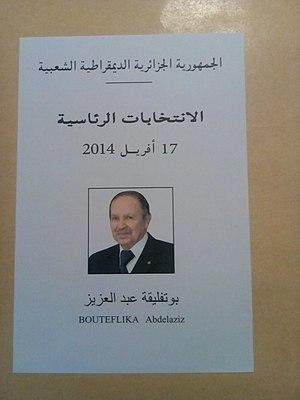
Bulletin de vote de Abdelaziz Bouteflika 2014
Le clan d'Oujda, appelé parfois le « groupe de Tlemcen », est un groupe politico-militaire composé d'algériens du Front de libération nationale durant la guerre d'Algérie. Le clan s'est bâti sur la première communauté algérienne installée au Maroc depuis 1850, composé de la petite bourgeoisie, de propriétaires terriens, d'auxiliaires de l'administration marocaine ou d'étudiants et des cadres, tous encadrés par les combattants algériens de l'Armée de libération nationale, repliés derrière la frontière marocaine dès le début de l'insurrection de 1954. Ils sont plus organisés, lourdement armés et fortement politisés,
L'élection présidentielle algérienne de 2014 se tient le 17 avril 2014 en Algérie. Le président sortant, Abdelaziz Bouteflika, affaibli par des problèmes de santé, est réélu pour un quatrième mandat dans un contexte de doutes sur sa capacité à gouverner le pays. Le scrutin est boycotté par la plupart des partis politiques, qui le considèrent comme truqué.